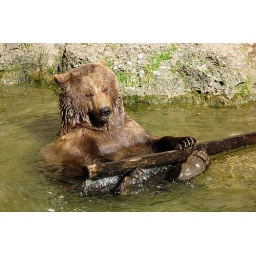
A brown bear playing a log in its enclosure in Salzburg Zoo, Austria.